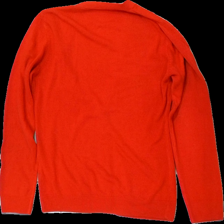
View: back
Type: Cardigan
Category: Ladies
Brand: Gina Tricot
Colors: Red
Material: 100% acrylic
Cut: Regular
Size: L
Season: All
Damage location: middle right
Damage 2 location: top right
Price range: <50
Recommended usage: Export
Description: röd kofta med knappar, nopprig